Wyoming Seminary

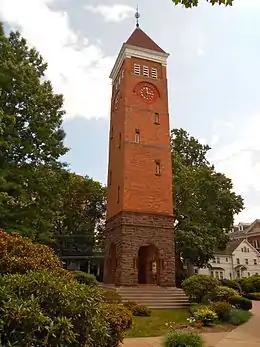
The Bell Tower

Methodist Church leaders founded Wyoming Seminary in 1844 at the instigation of Rev. George Peck. The school's first president was Rueben Nelson, and in its first year, 138 students enrolled — 69 boys and 69 girls from Pennsylvania and New York. At the time, Kingston was a rural village, and the school raised livestock, grew its own produce, and built a smokehouse to preserve meat for the winter. As the town industrialized, the school grew, adding a dedicated business school and establishing a college preparatory program. While the school remains affiliated with the United Methodist Church, it welcomes students from all religious backgrounds.